Bielefeld conspiracy

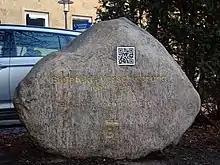
Memorial on the occasion of the end of the Bielefeld Conspiracy

The Bielefeld conspiracy (German: or) is a satirical conspiracy theory that claims that the city of Bielefeld, Germany, does not exist, and is instead an illusion propagated by various forces to distract or mislead the German public. First posted on the German Usenet in 1994, the conspiracy has since been mentioned in the city's marketing, and alluded to in a speech by former Chancellor Angela Merkel.